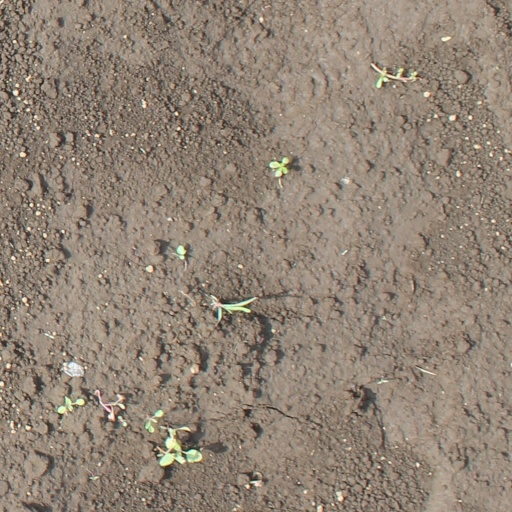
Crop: soybean